Ji Seong-ho

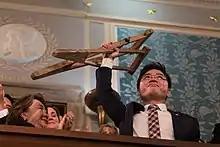
Ji holding up his old crutches at the 2018 State of the Union Address

On February 25, 2017, Ji presented a lecture in Dodds Auditorium as a part of the PNKHR Conference. He discussed the lack of support of disabled citizens by the North Korean government who did not provide disabled people with "adequate medical attention". Ji went on to describe that even after successfully escaping North Korea, many defectors face a "psychological longing for their family members". One of the many difficulties defectors faced on their journey was not being able to escape with their elderly family members. Since the nature of the journey was exhausting and wearisome, most elderly citizens were either dead or caught.